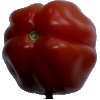
Label: Tomato Heart 1